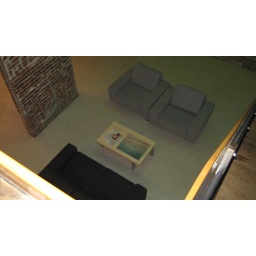
New office downtown dayton in the firefly building